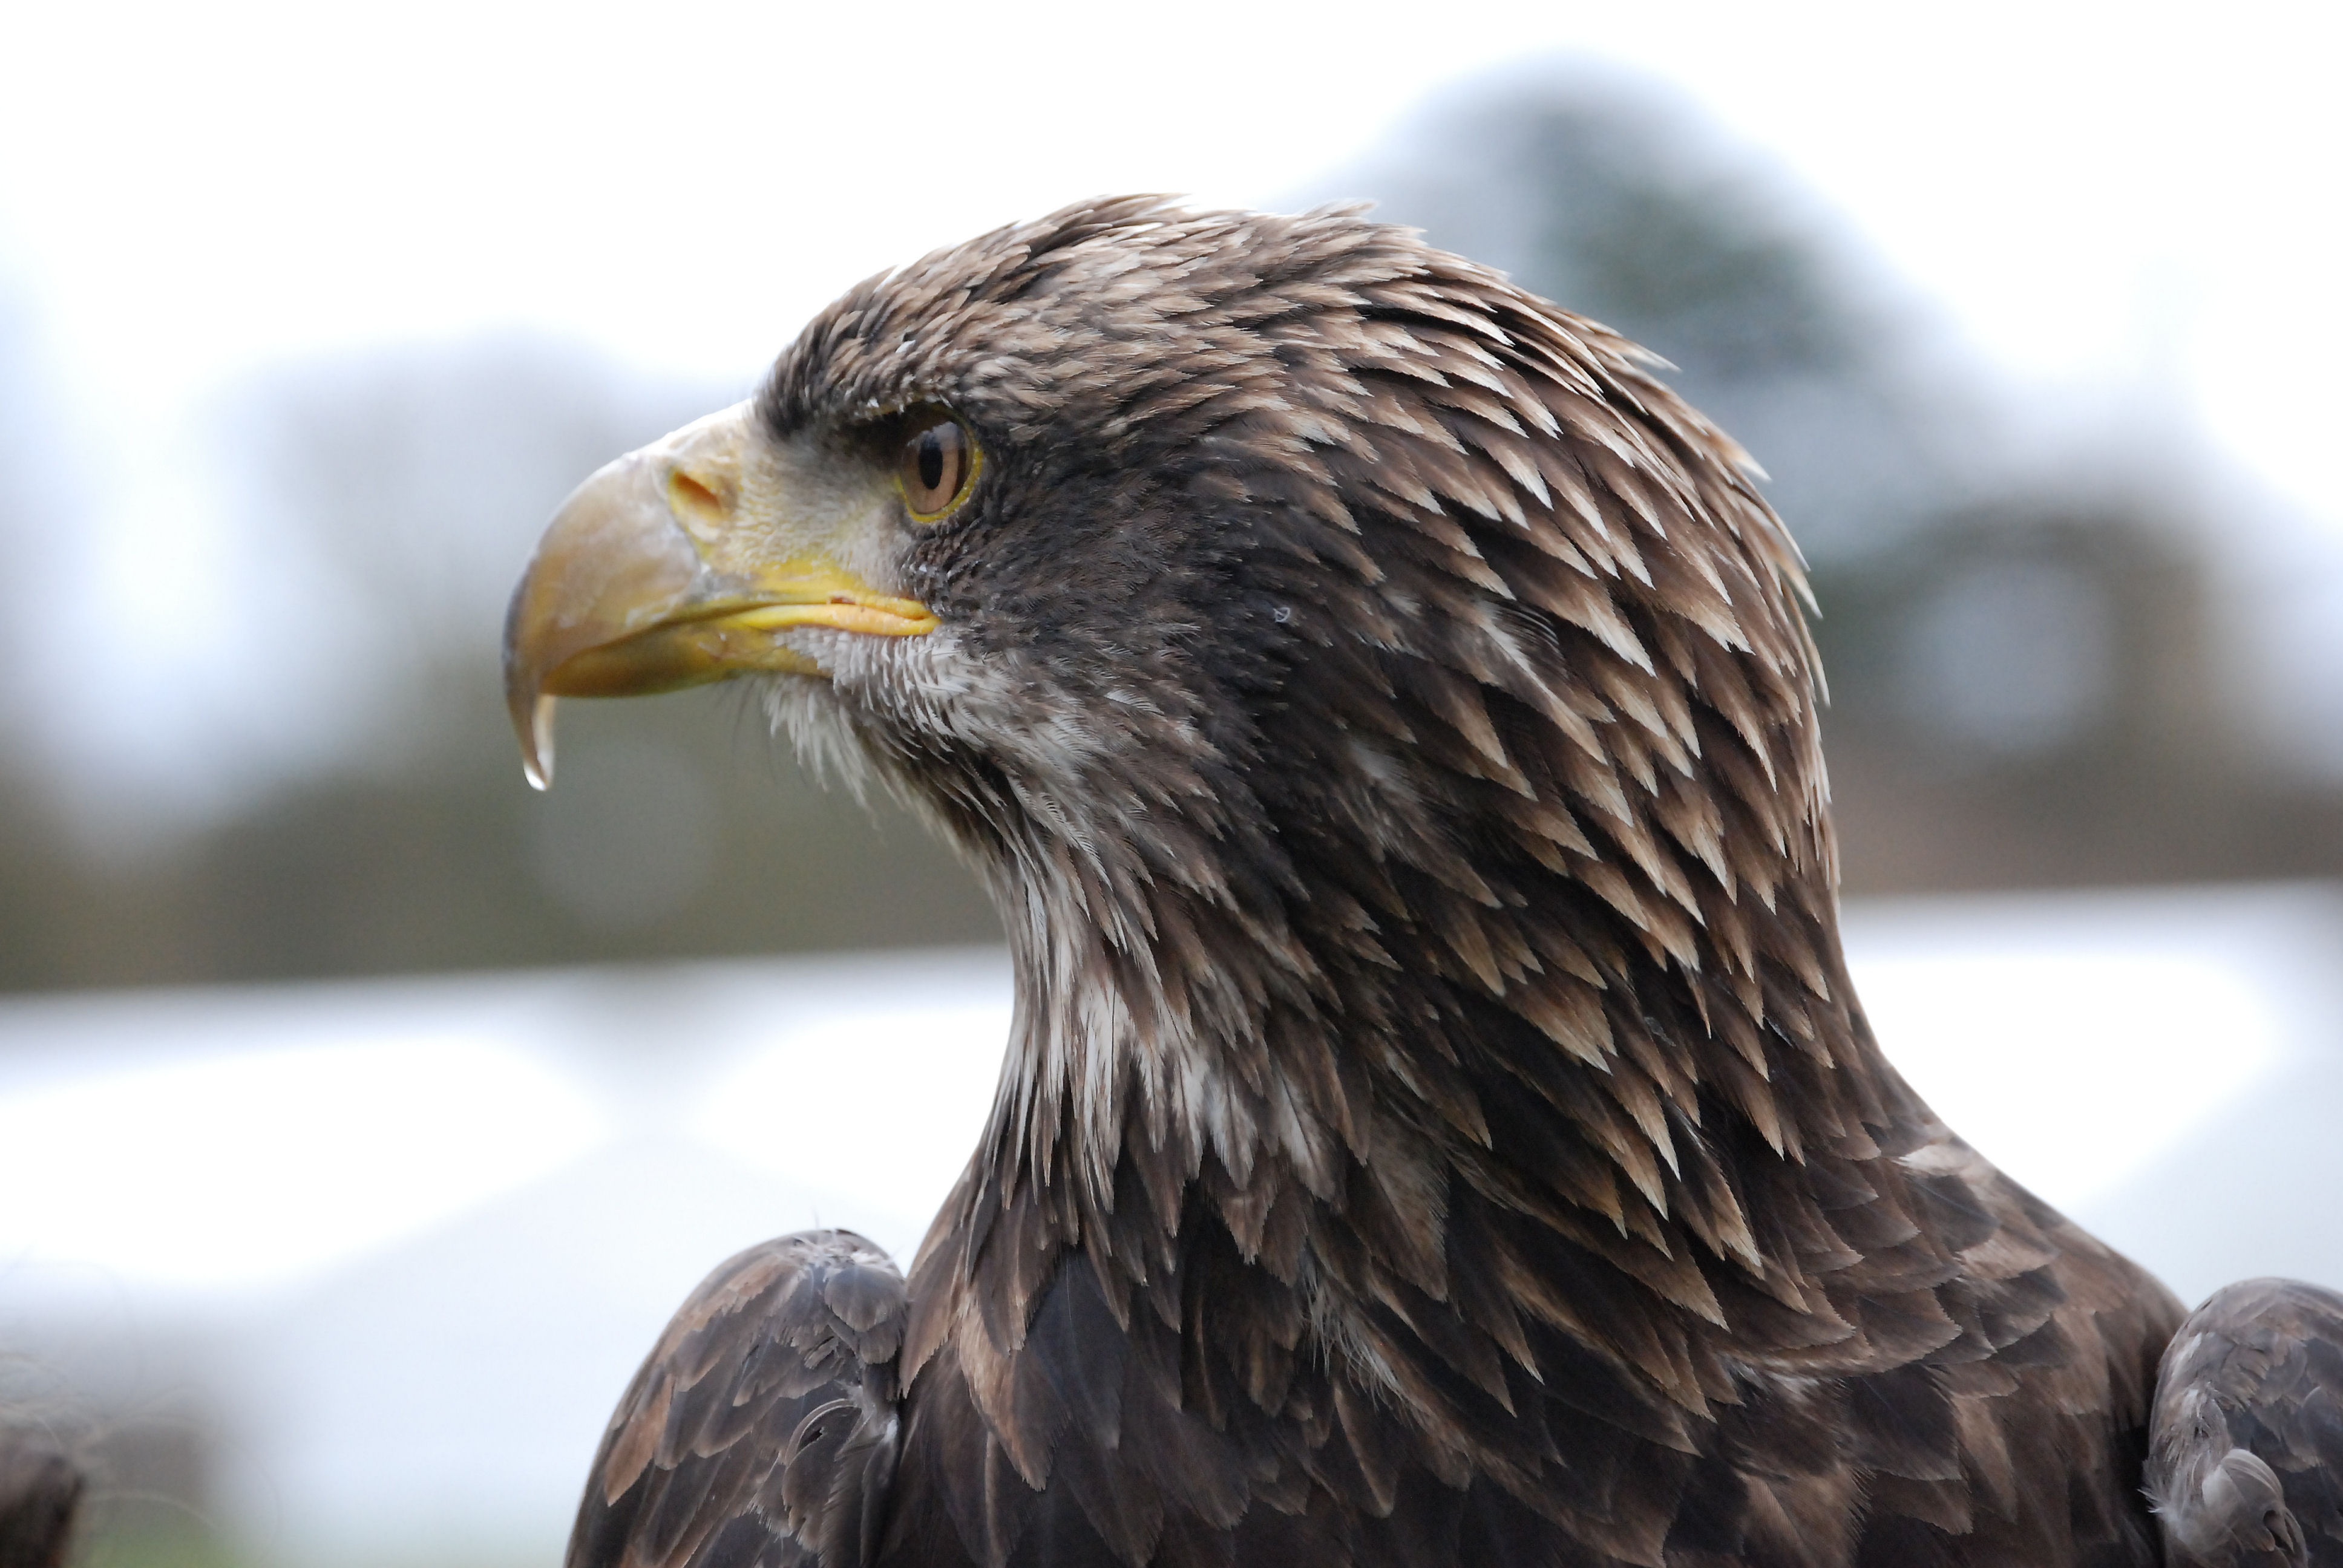
winter, bird, wing, wildlife, portrait, beak, eagle, fauna, bird of prey, bald eagle, close up, eye, vertebrate, eurasian, accipitriformes